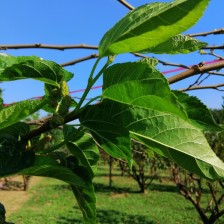
Variety: BlackOodTurkey